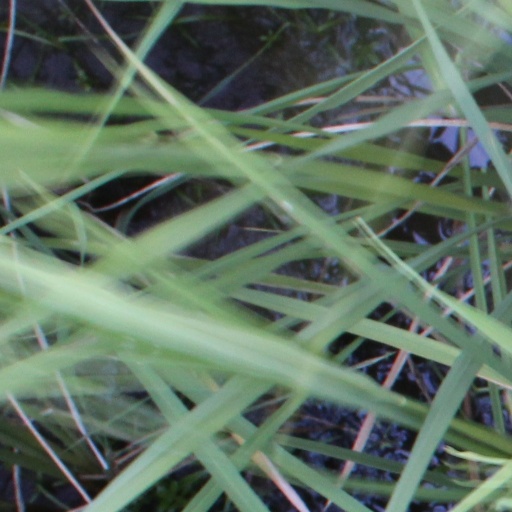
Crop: rice